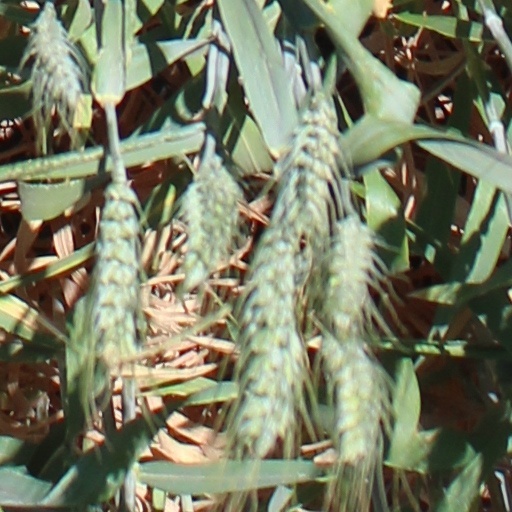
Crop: wheat